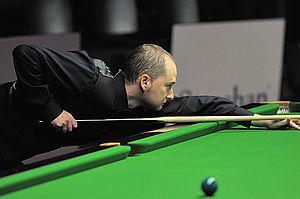
Graeme Dott est un joueur de snooker écossais, originaire de Larkhall, né le 12 mai 1977.